Technical University of Applied Sciences Wildau

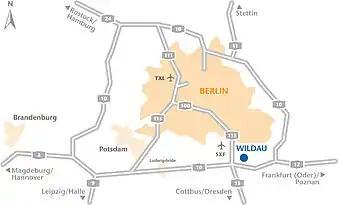

TH Wildau is a campus university located just south of Berlin. The campus can be reached directly using the S-Bahn line 46 (direction Königs Wusterhausen) to the Wildau S-Bahn station. The university is located directly in front of the station.